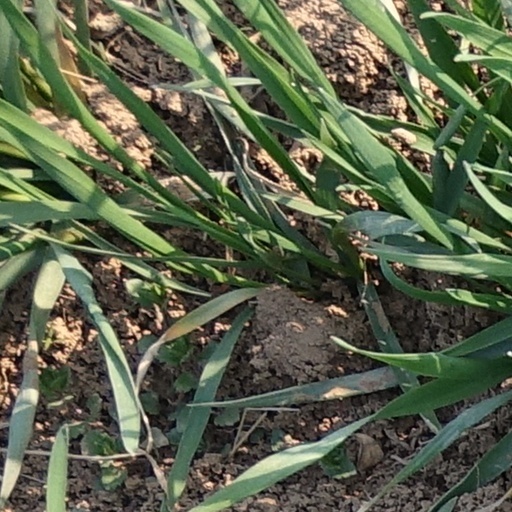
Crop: wheat